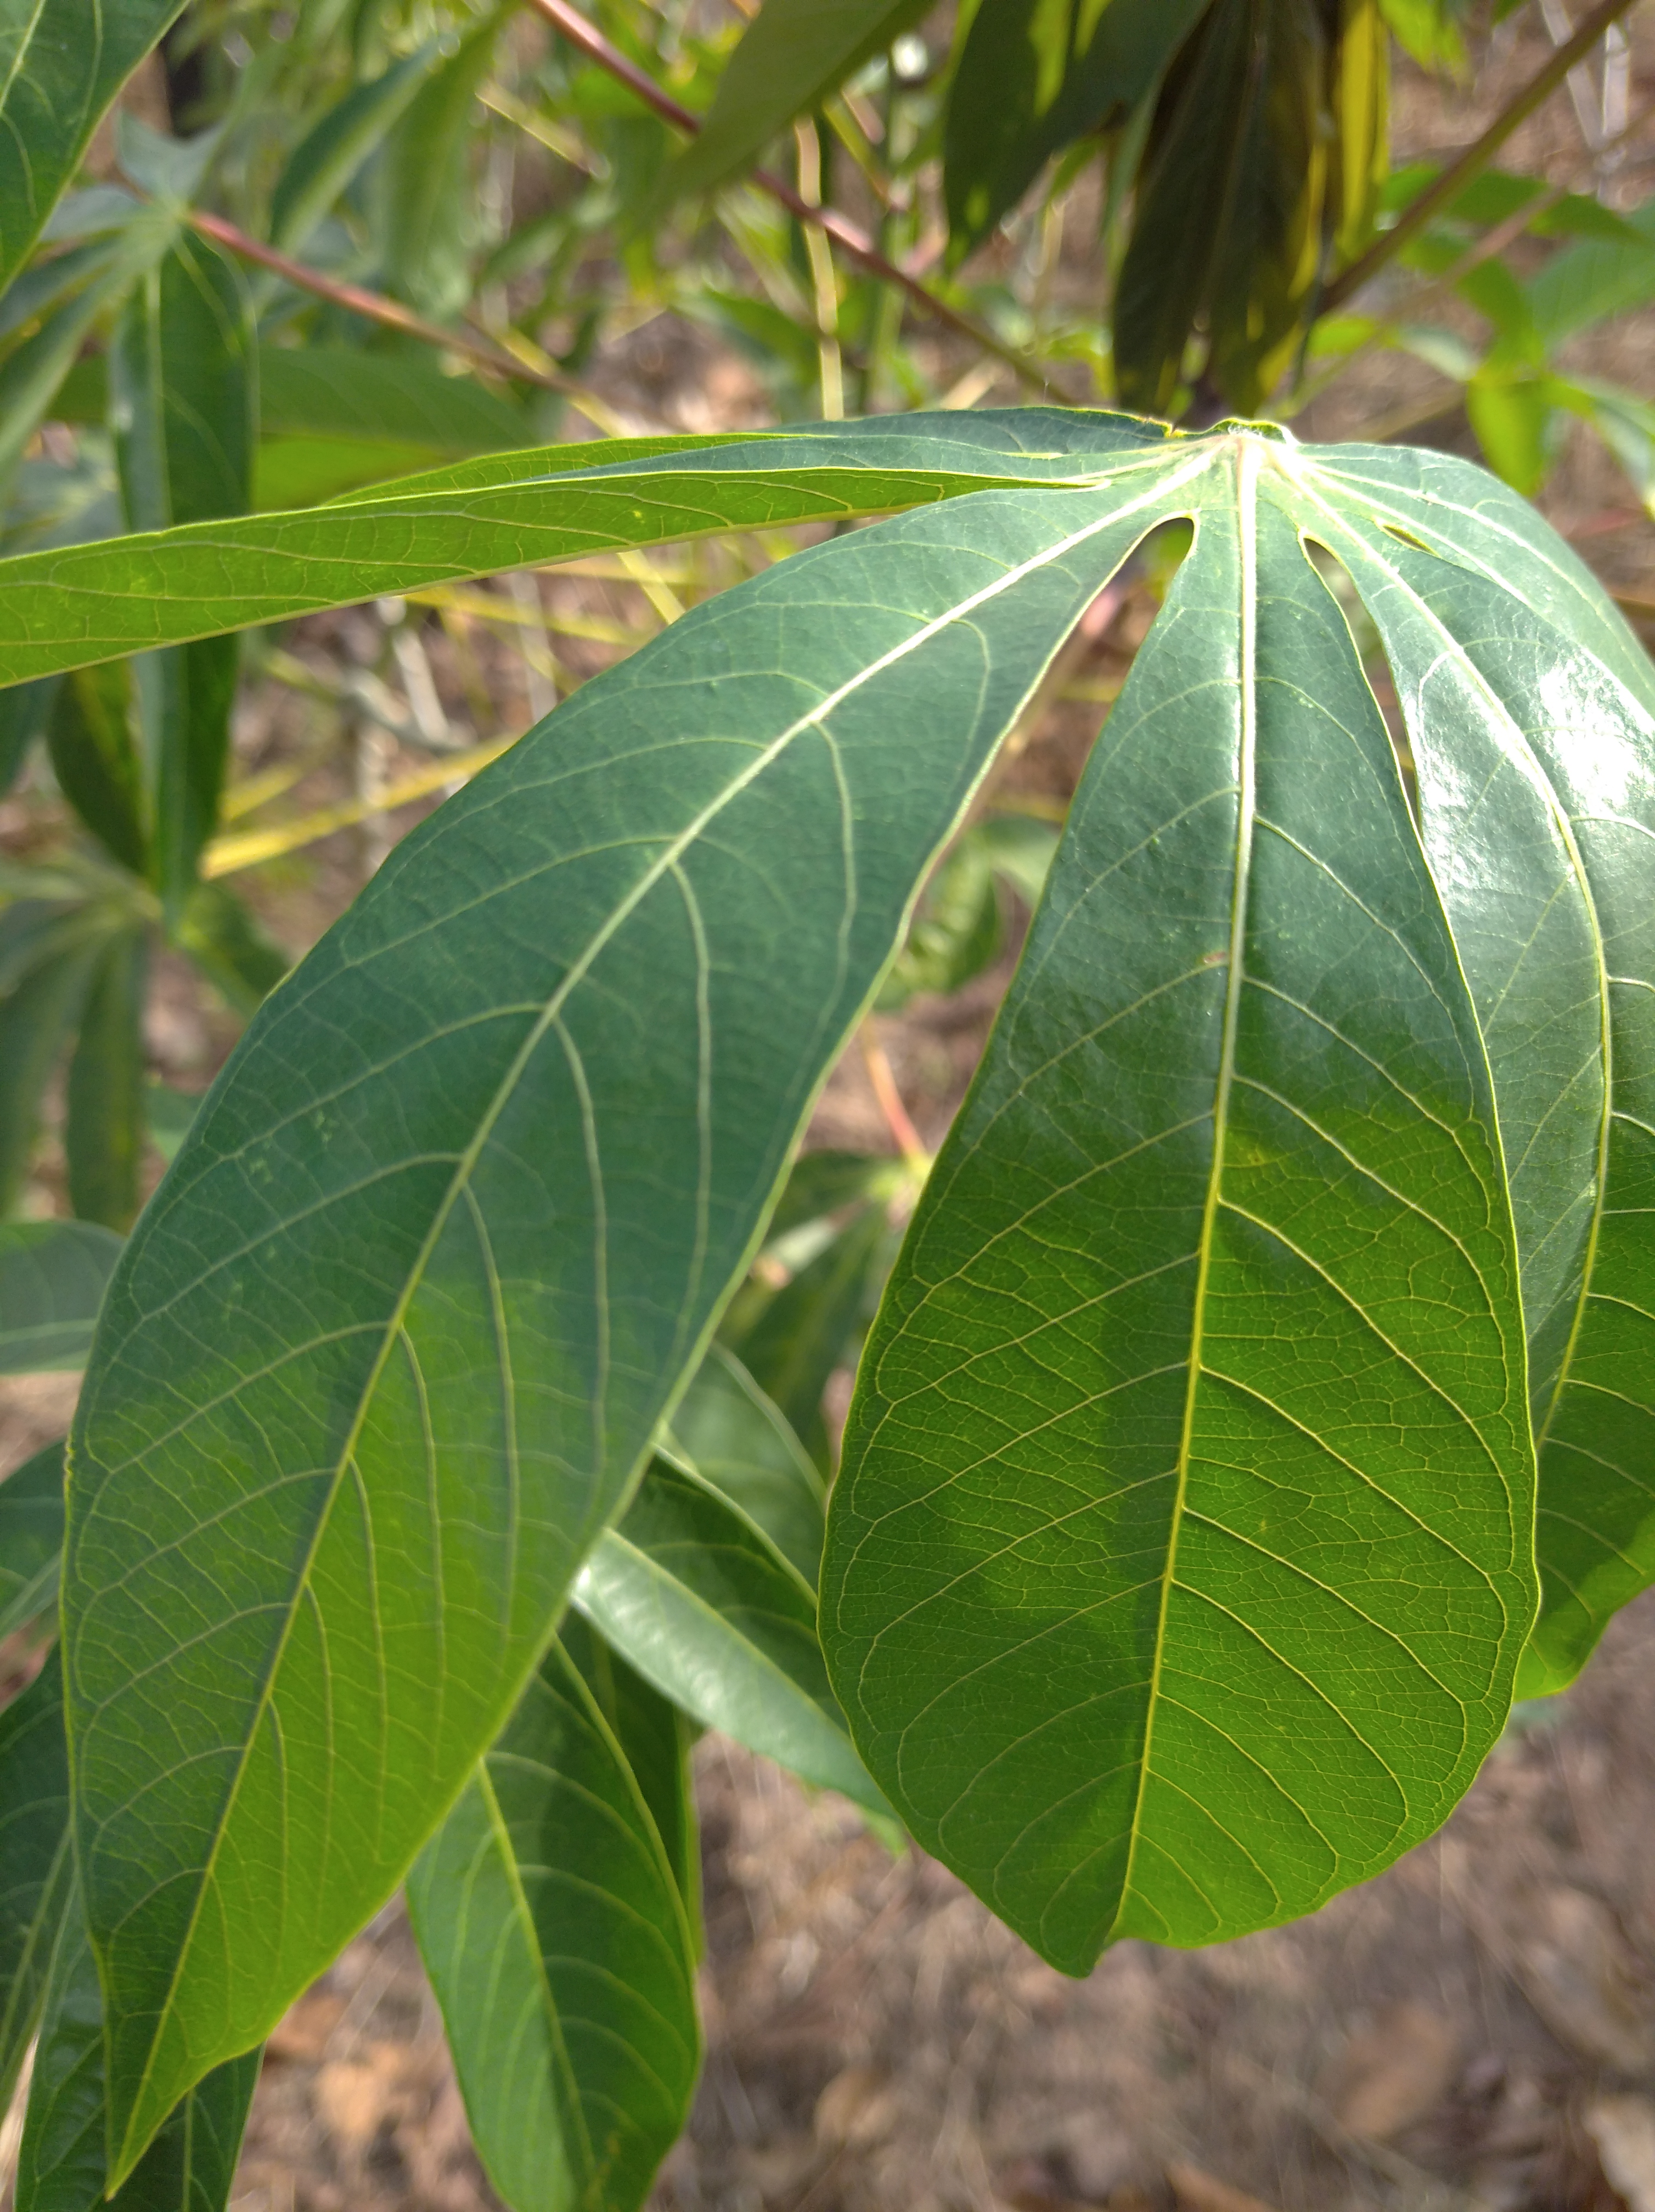
Label: healthy